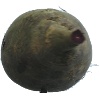
Label: beetroot